Bedok North MRT station

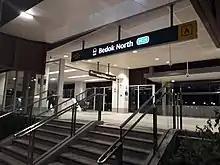
Exit A of Bedok North MRT station.

The station was first announced as Bedok Town Park station on 20 August 2010 when the 16 stations of the Downtown Line Stage 3 (DTL3) from the River Valley (now Fort Canning) to Expo stations were unveiled. The line was expected to be completed in 2017. Contract 928 for the construction and completion of Bedok Town Park station and associated tunnels was awarded to Sato Kogyo (S) Pte Ltd at a sum of in February 2011. Construction of the station and the tunnels commenced in the second quarter that year and was targeted to be completed in 2017.